Nathaniel St André

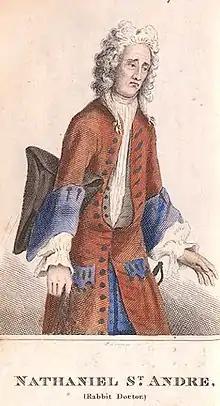
St André depicted in a satirical engraving of 1726.

Nathaniel St André (–March 1776) was a Swiss physician who practised in England.